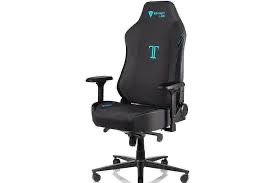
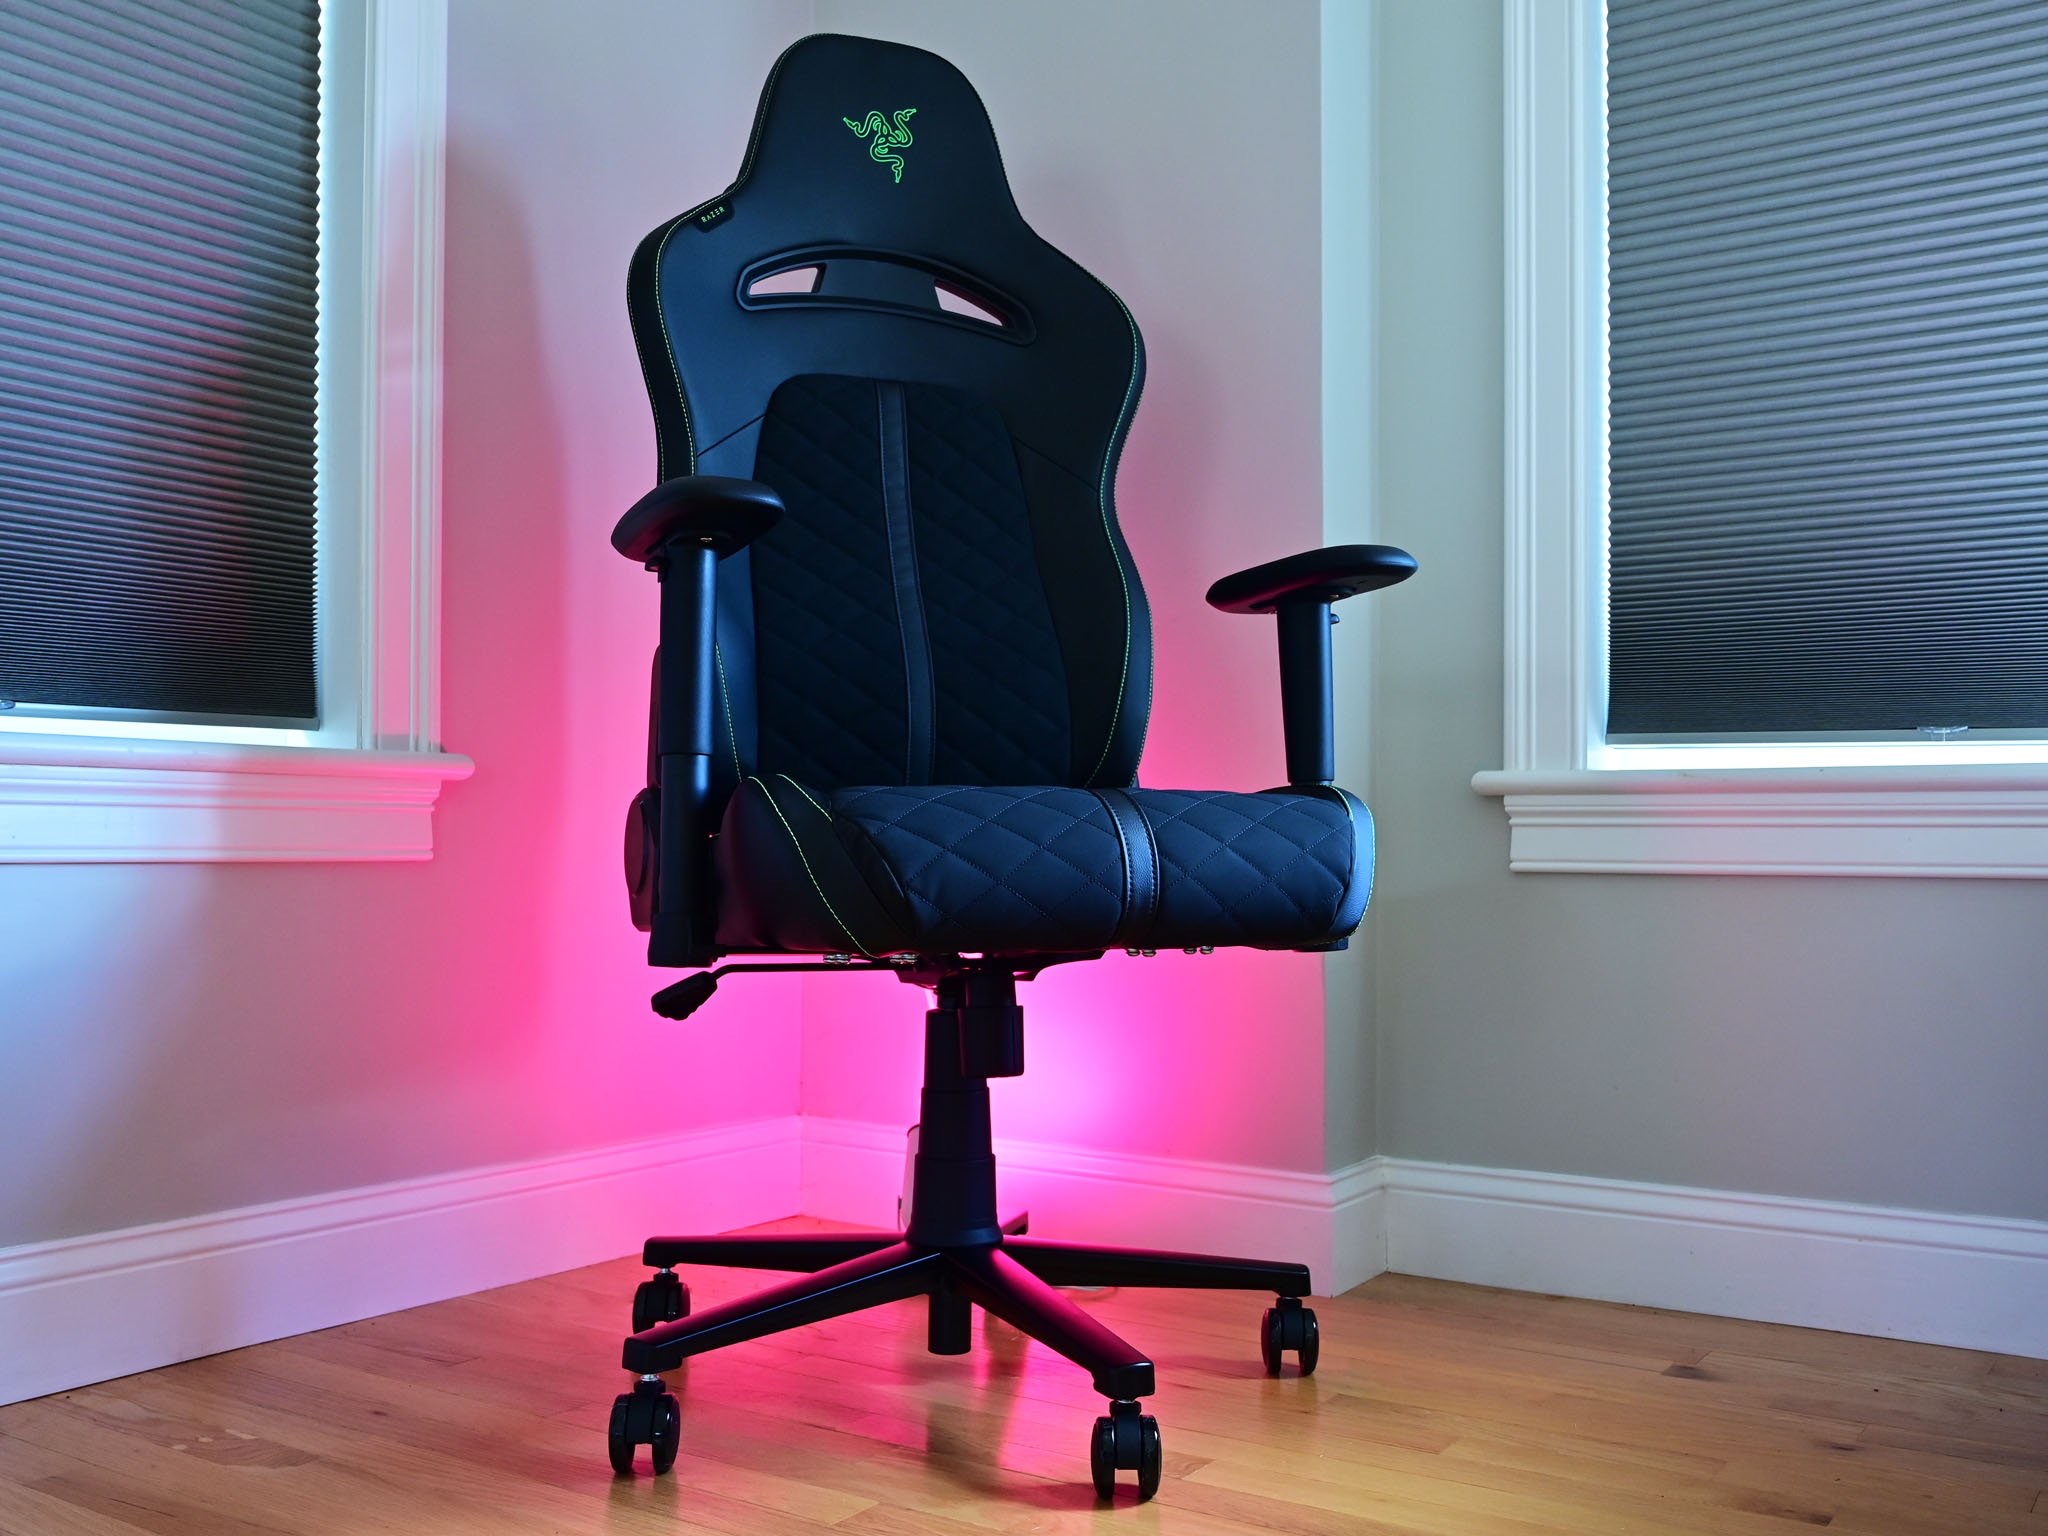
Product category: items_chair
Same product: no